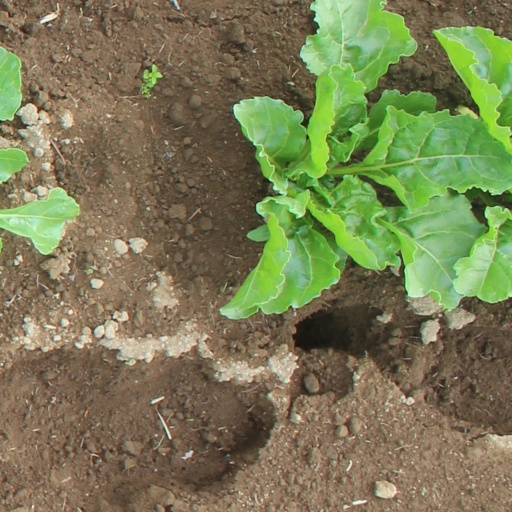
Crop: sugar beet